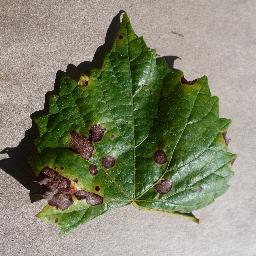
Label: Grape___Black_rot